Bafut, Cameroon

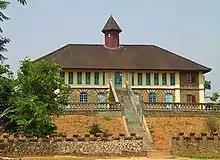
Front view of Bafut Museum

The location of the palace of the Fon of Bafut, the residential dwelling of the Fon and his wives and counsel which is now a UNESCO World Heritage Centre and houses a museum (see Fon of Bafut for a section on the Palace of the Fon)